Redford, Dorset

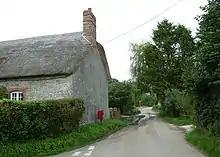
Rush hour in Redford

Redford is a hamlet about equidistant from Batcombe, Melbury Bubb and Woolcombe in the county of Dorset in South West England. It lies within the Dorset unitary authority administrative area of the county, eight miles south of the town of Sherborne.